A Song Goes Round the World (1958 film)

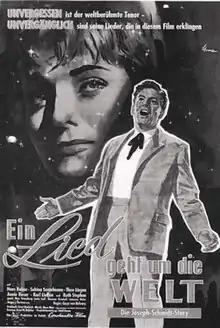

A Song Goes Round the World is a 1958 West German musical film directed by Géza von Bolváry and starring Hans Reiser, Sabine Sesselmann, and Ruth Stephan. The film is a biopic of the singer and film actor Joseph Schmidt. The title is a reference to his best-known song and a 1933 film of the same title in which he starred.